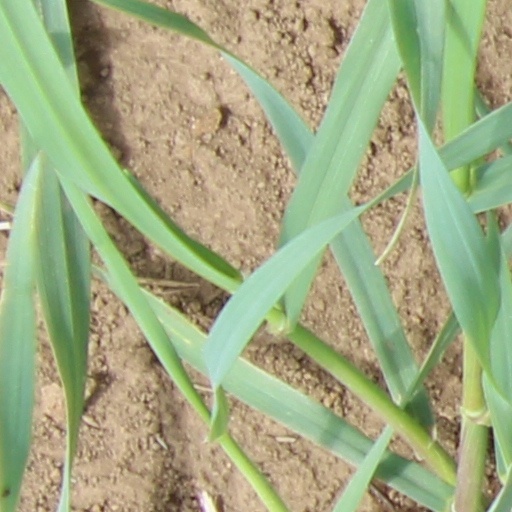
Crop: wheat